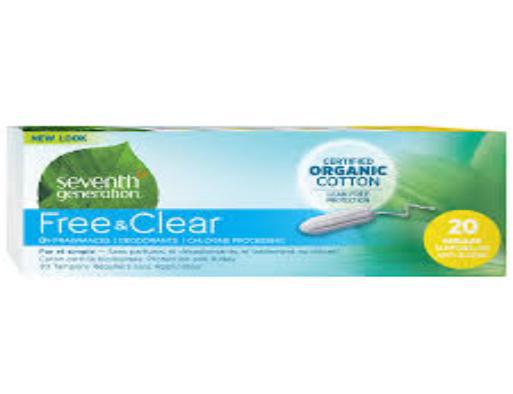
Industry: Necessities